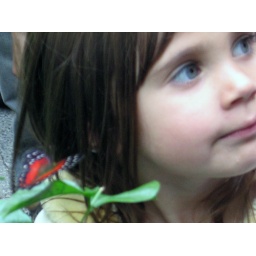
This little girl got in my picture of the red butterfly, but she is just so beautiful.